Middle Paleolithic

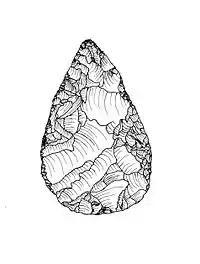
This is a drawing of a replica of an Acheulean hand-axe found during the Lower Paleolithic period. The tool in this drawing is made of black obsidian and is worked on both sides.

Around 200,000 BP Middle Paleolithic Stone tool manufacturing spawned a tool-making technique known as the Levallois technique or prepared-core technique, that was more elaborate than previous Acheulean techniques. Wallace and Shea split the core artifacts into two different types: formal cores and expedient cores. Formal cores are designed to extract the maximum amount from the raw material while expedient cores are based more upon functional need. This method increased efficiency by permitting the creation of more controlled and consistent flakes. This method allowed Middle Paleolithic humans correspondingly to create stone-tipped spears, which were the earliest composite tools, by hafting sharp, pointy stone flakes onto wooden shafts. Paleolithic groups such as the Neanderthals who possessed a Middle Paleolithic level of technology appear to have hunted large game just as well as Upper Paleolithic modern humans and the Neanderthals in particular may have likewise hunted with projectile weapons.